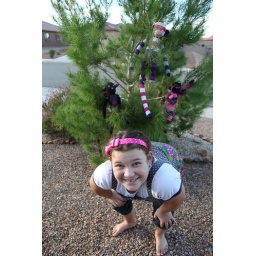
Hey, there are sock monkeys in the tree